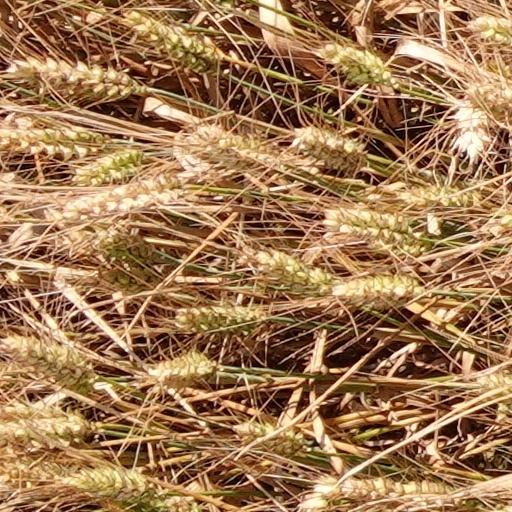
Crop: wheat